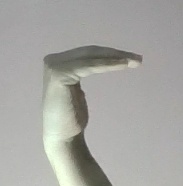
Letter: haa